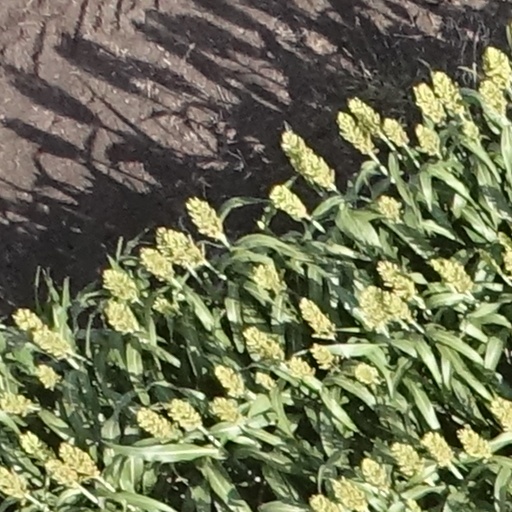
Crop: sorghum